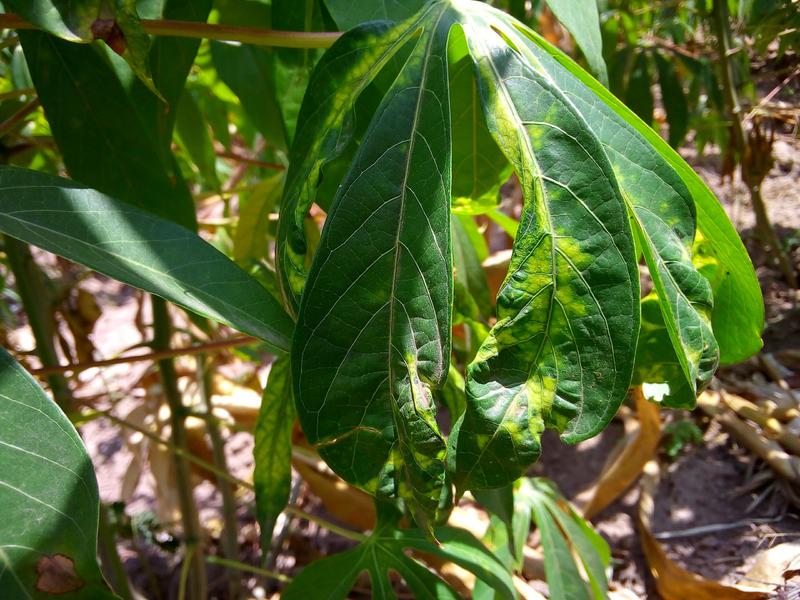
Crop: cassava
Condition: mosaic_disease